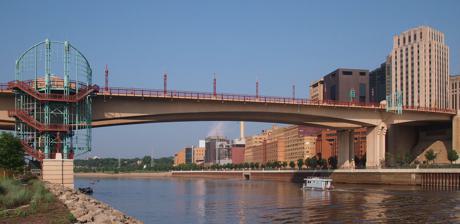
Building: Wabasha Street Bridge
Country: United States of America
Year built: 1889
Bridge in Saint Paul, Minnesota Wabasha Street Bridge Northern spans of the Wabasha Street Bridge from Raspberry Island Coordinates 44°56′31″N 93°05′28″W / 44.94194°N 93.09111°W / 44.94194; -93.09111 Carries 4 lanes of Wabasha Street Crosses Mississippi River Locale Saint Paul, Minnesota Maintained by City of Saint Paul Characteristics Design Concrete segmental box girder Total length 1,253 feet (382 m) Width 104 feet (32 m) Longest span 397 feet (121 m) History Opened July 1998 Location The Wabasha Street Bridge is a segmental bridge that spans the Mississippi River in downtown Saint Paul, Minnesota , United States. It was named Wabasha Street Freedom Bridge in 2002, to commemorate the first anniversary of the September 11 attacks . It actually consists of two separate bridges, one for northbound and one for southbound traffic. The use of a concrete segmental box girder bridge provided a construction advantage because no falsework needed to be built beneath the bridge. The bridge opened to traffic in 1998; some decorative elements were not completed until late 2001. It was built by Lunda Construction Company and was designed by Toltz, King, Duvall, Anderson & Associates, Inc. The new bridge replaced an earlier structure that was built in 1889. The new bridge was built with pedestrians in mind. It features 11-foot-wide (3.4 m) sidewalks, six overlooks at the pier locations, and a stairway down to Raspberry Island . The color scheme of the bridge was also planned to reflect the architectural heritage of Saint Paul, with a soft buff color (the color of sandstone ) to reflect the colors used in many downtown Saint Paul buildings. The color of terracotta roofs in the city was used to select the color of the railings, and the green patina of the Saint Paul Cathedral is echoed in the ornamental color of the overlooks. The new bridge has won several awards, including the Federal Highway Administration 1998 Excellence in Highway Design Award and the Minnesota Society of Professional Engineers 2001 Seven Wonders of Engineering in Minnesota award. The pedestrian walkways are on the outside of the bridge. There is a gap of 8.7 feet (2.7 m) between the two bridge decks, between the southbound bridge and the northbound bridge. In July 2011, a man jumped over the inner railing, on the side not designated for pedestrians, thinking a landing was on the other side. Instead, he fell 55 feet (17 m) and landed on Raspberry Island underneath the bridge. He survived the fall but was critically injured. To mark the Minnesota Senate 's vote to allow same sex marriage in Minnesota , mayor Chris Coleman issued a proclamation on May 13, 2013, temporarily renaming the bridge "Wabasha Street Freedom to Marry Bridge" and ordered dozens of rainbow flags to be flown on the bridge. 1886 Bridge United States historic place Wabasha Street Bridge U.S. National Register of Historic Places Former Wabasha Street Bridge in 1993 Show map of Minnesota Show map of the United States Location Wabasha Street over Mississippi River, Saint Paul, Minnesota Area less than one acre Built 1890 Architect Multiple Architectural style Cantilever deck truss Demolished 1996 MPS Iron and Steel Bridges in Minnesota MPS NRHP reference No. 89001834 Added to NRHP 1989 Completed in 1890, the second bridge was an iron cantilever deck-truss bridge, which was an advanced engineering feat at the time. That bridge was listed in the National Register of Historic Places in 1989. Unfortunately, that bridge had increasing problems with repair and maintenance because of its age, and after city engineers assessed the condition of the old bridge, the decision was made to replace the bridge. 1859 Bridge The first Wabasha Street Bridge was completed in 1859 and was known as the "Saint Paul Bridge". It was a toll bridge until 1874 when West Saint Paul was annexed into Saint Paul. See also List of bridges documented by the Historic American Engineering Record in Minnesota List of crossings of the Upper Mississippi River References